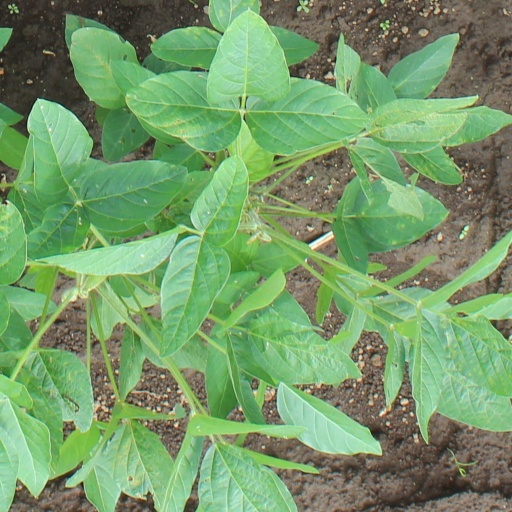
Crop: soybean